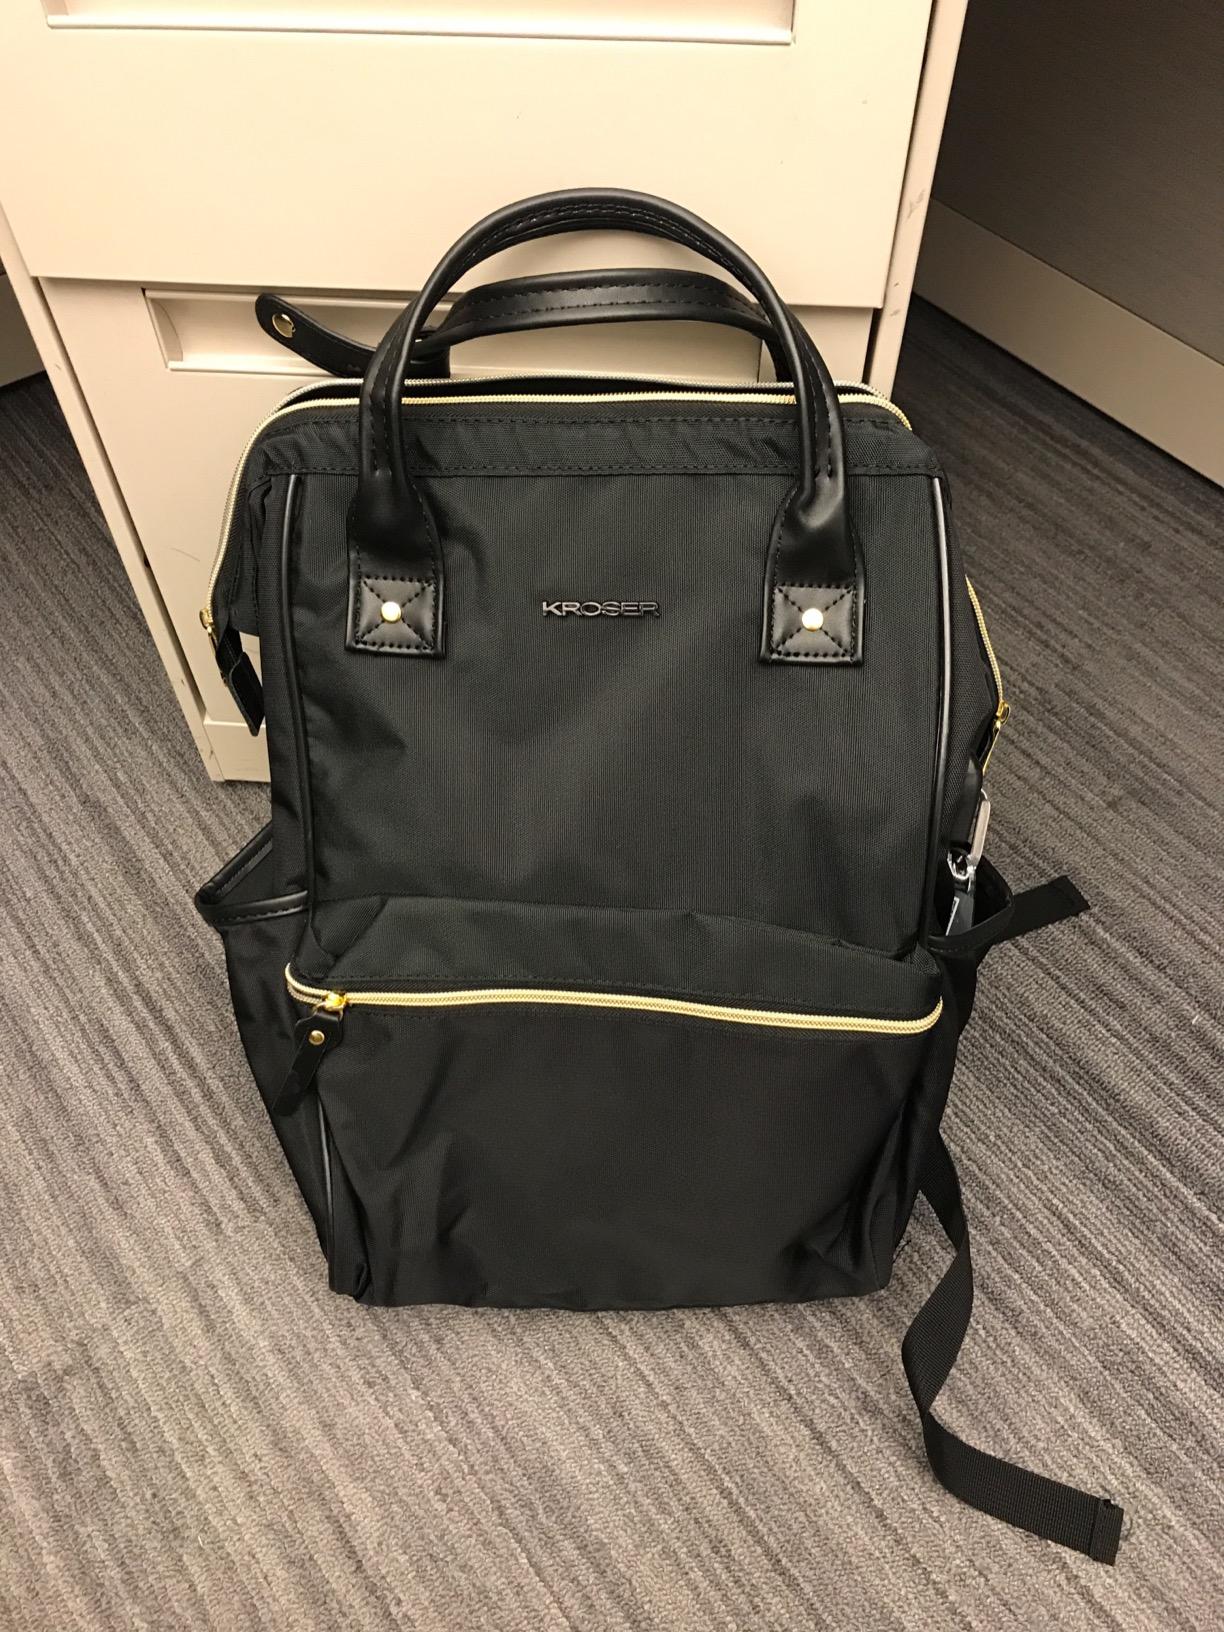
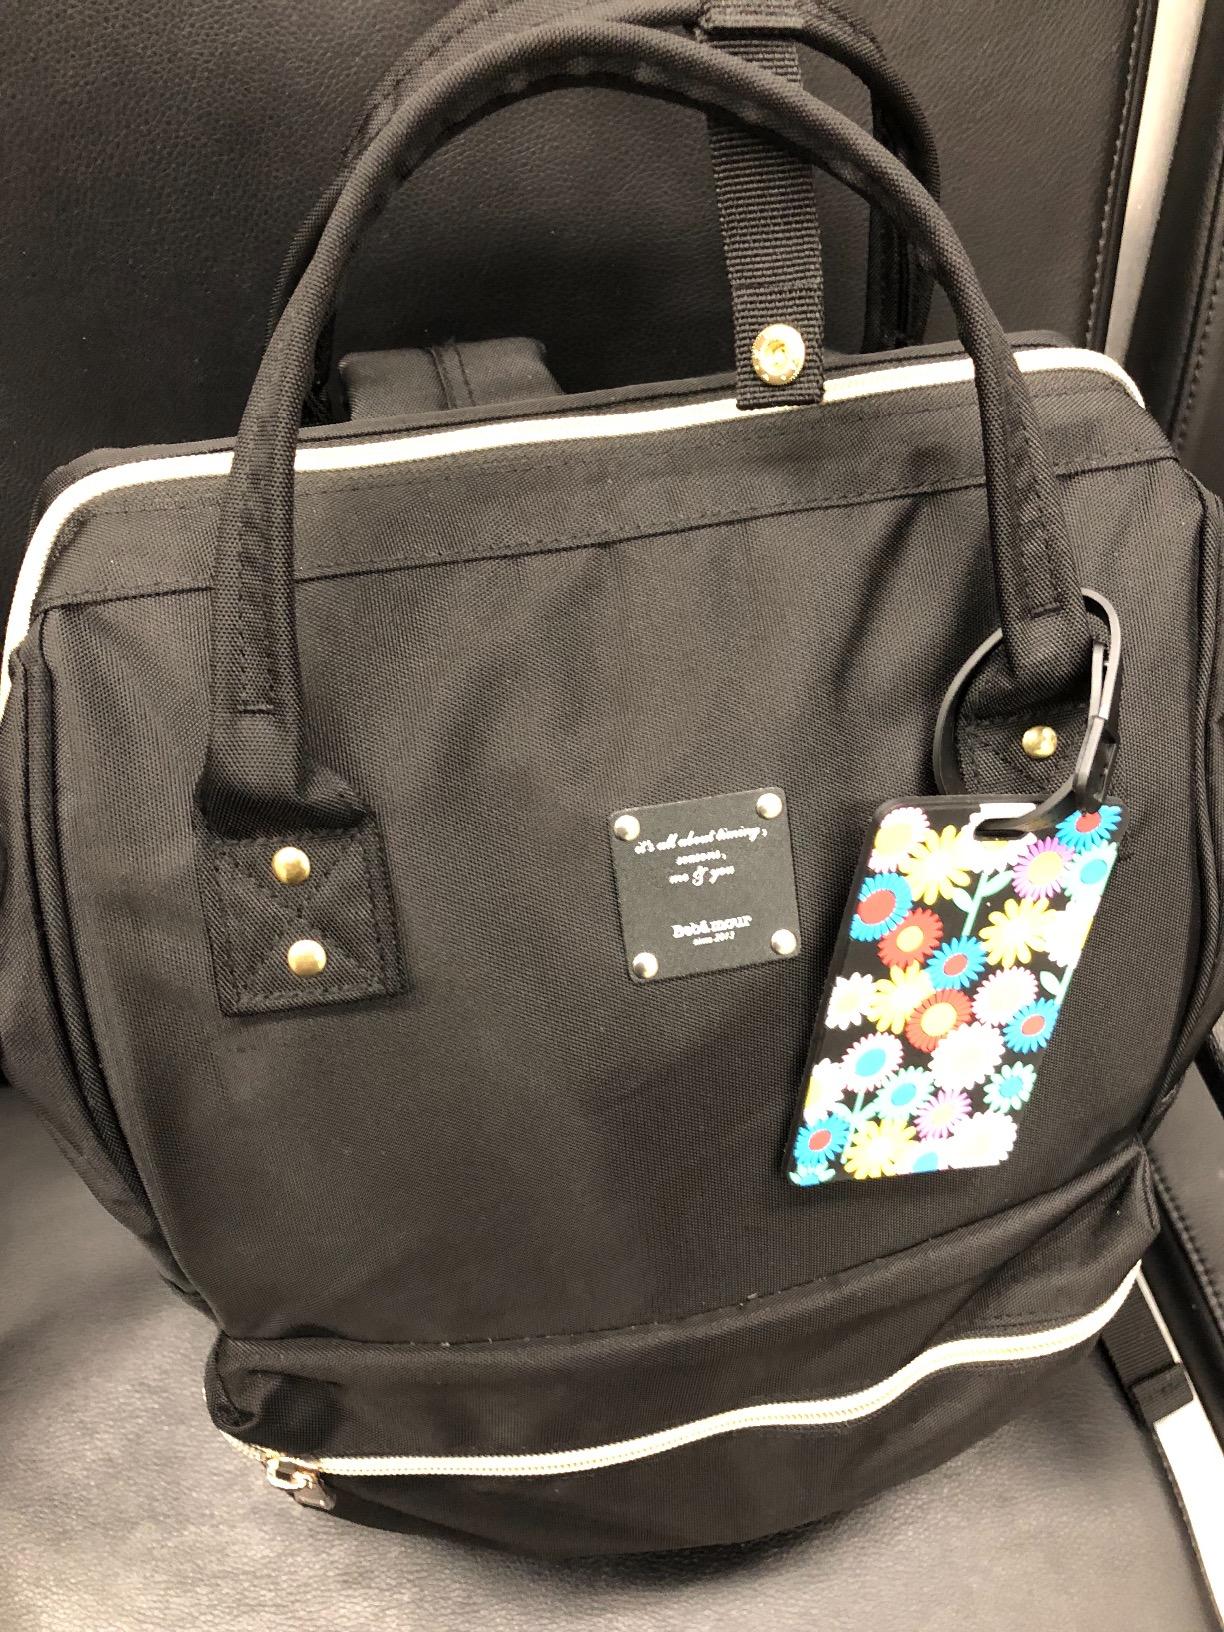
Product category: bag
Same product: no